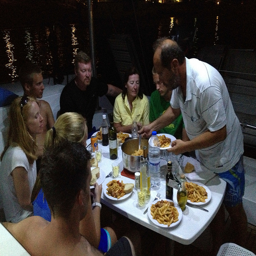
many people sitting at a table with plates of food on it
A gathering of people around a table full of food.
Five men and four woman gathered around a table at a get together.
A man serving a table full of people a plate of food.
A group of people around a table having dinner.